Joan Jett

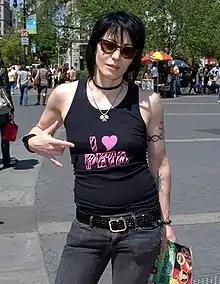
Jett promoting PETA in Union Square, New York City, 2010

In June 2006, Jett released her album "Sinner", on Blackheart Records. To support the album, the band appeared on the 2006 Warped Tour and on a fall 2006 tour with Eagles of Death Metal. Various other bands such as Antigone Rising, Valient Thorr, the Vacancies, Throw Rag and Riverboat Gamblers were to have joined the tour for a handful of dates each. Jett sang a duet with Chase Noles on "Tearstained Letters", a song on the Heart Attacks' 2006 album, "Hellbound and Heartless".